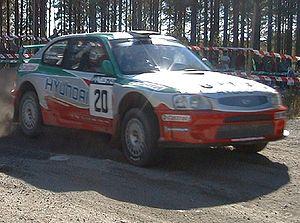
Juha Kankkunen, né le 2 avril 1959 à Laukaa, près de Jyvaskyla, est un pilote de rallye finlandais.